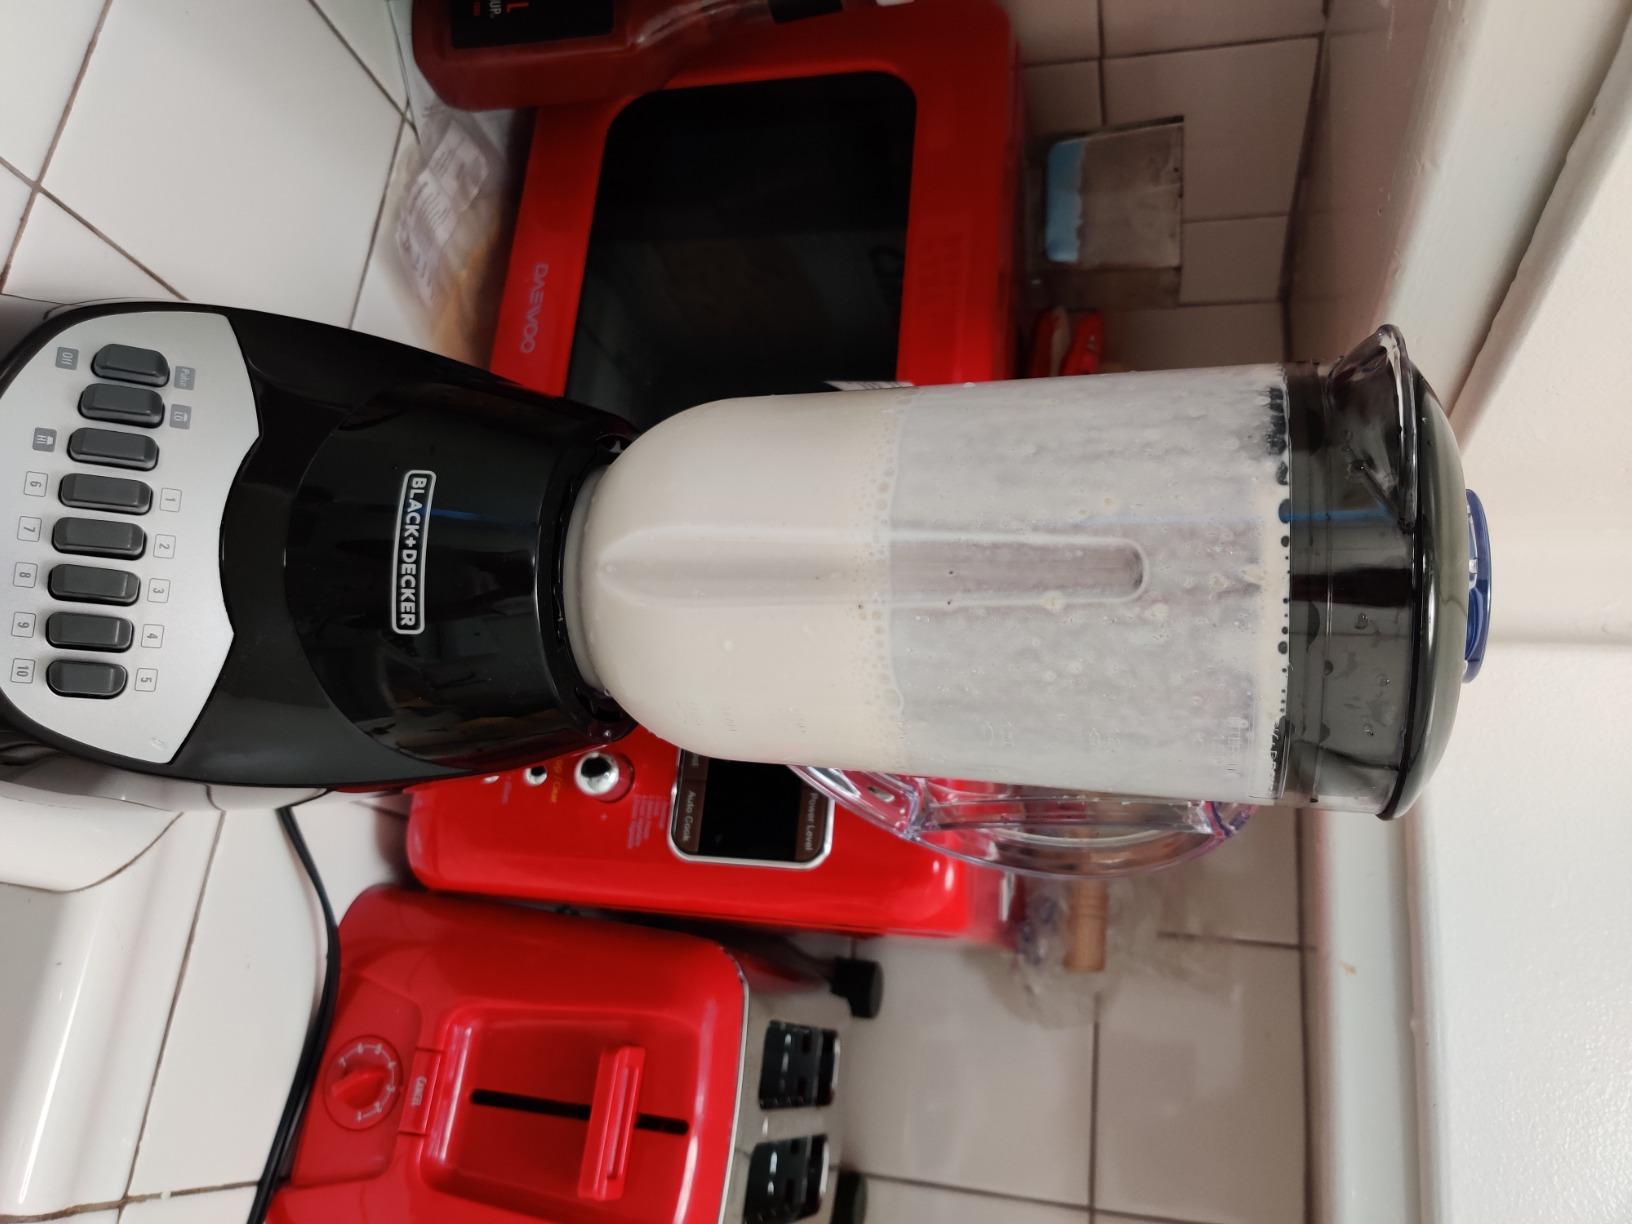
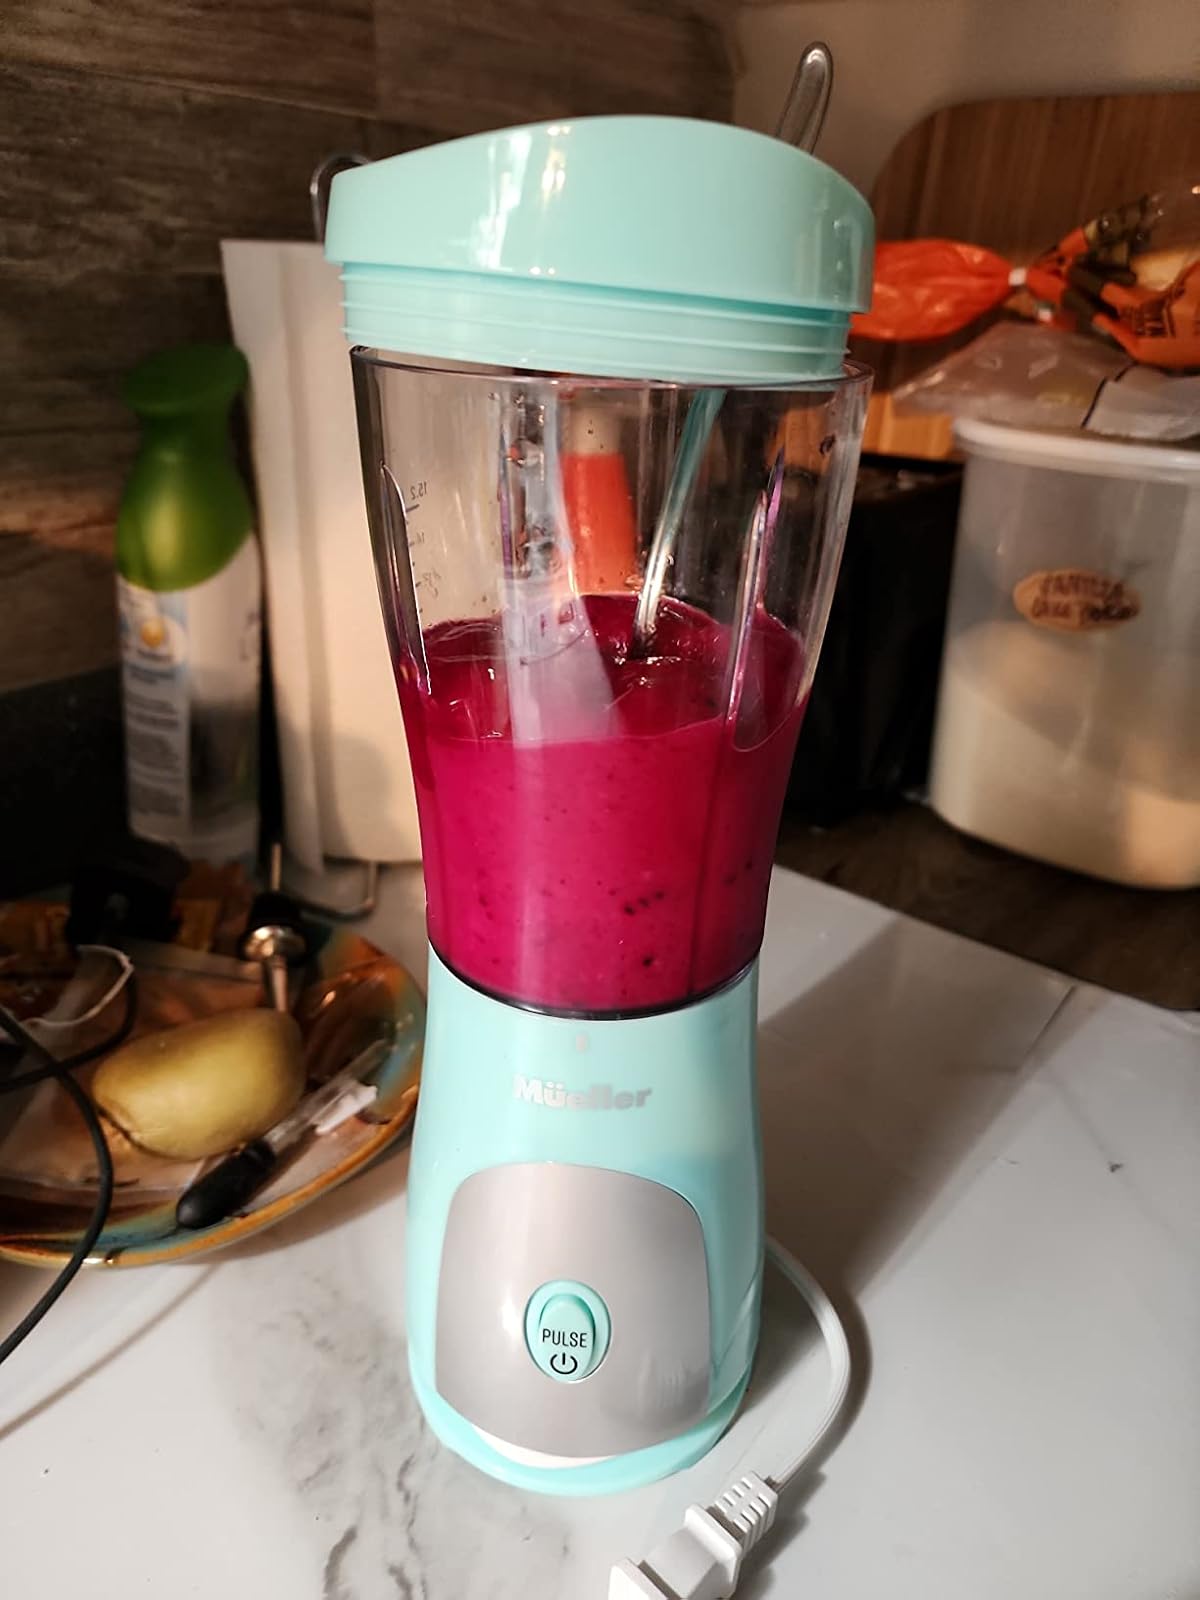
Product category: items_blender
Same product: no